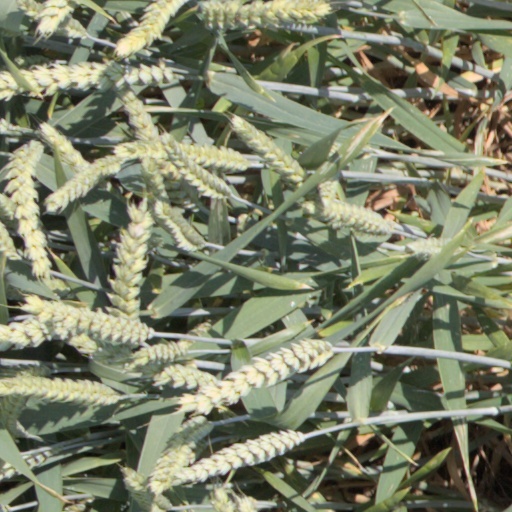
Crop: wheat